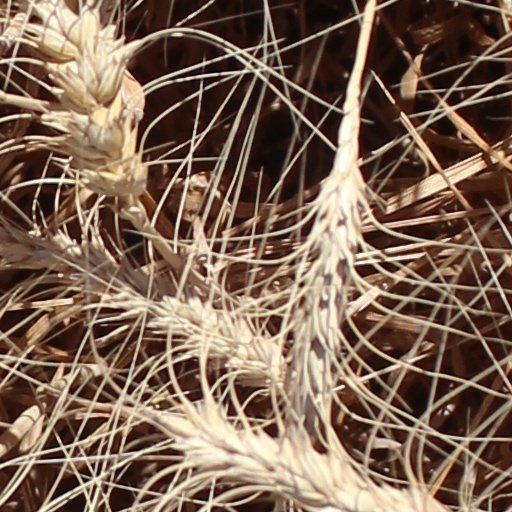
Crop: wheat